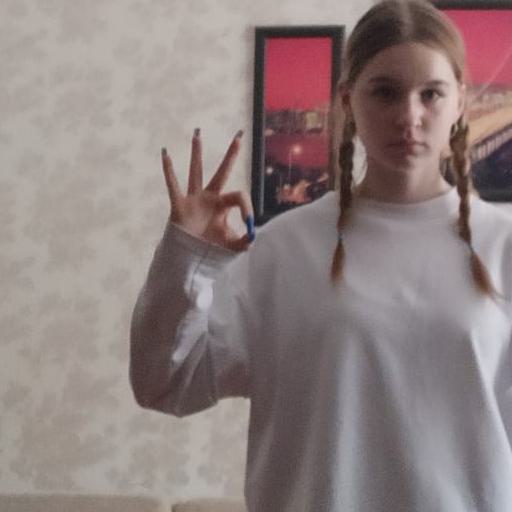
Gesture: ok